3-feet law

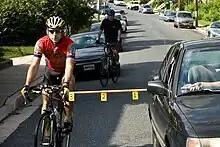
A motorist demonstrating how to pass a cyclist in compliance with the 3-feet law.

The 3-feet law, also known as the 3-foot law or the safe passing law, is a bicycle law requiring motor vehicles to allow a distance of approximately 3 feet (0.91m) when passing bicycles. This policy has garnered considerable attention in various state legislatures worldwide.